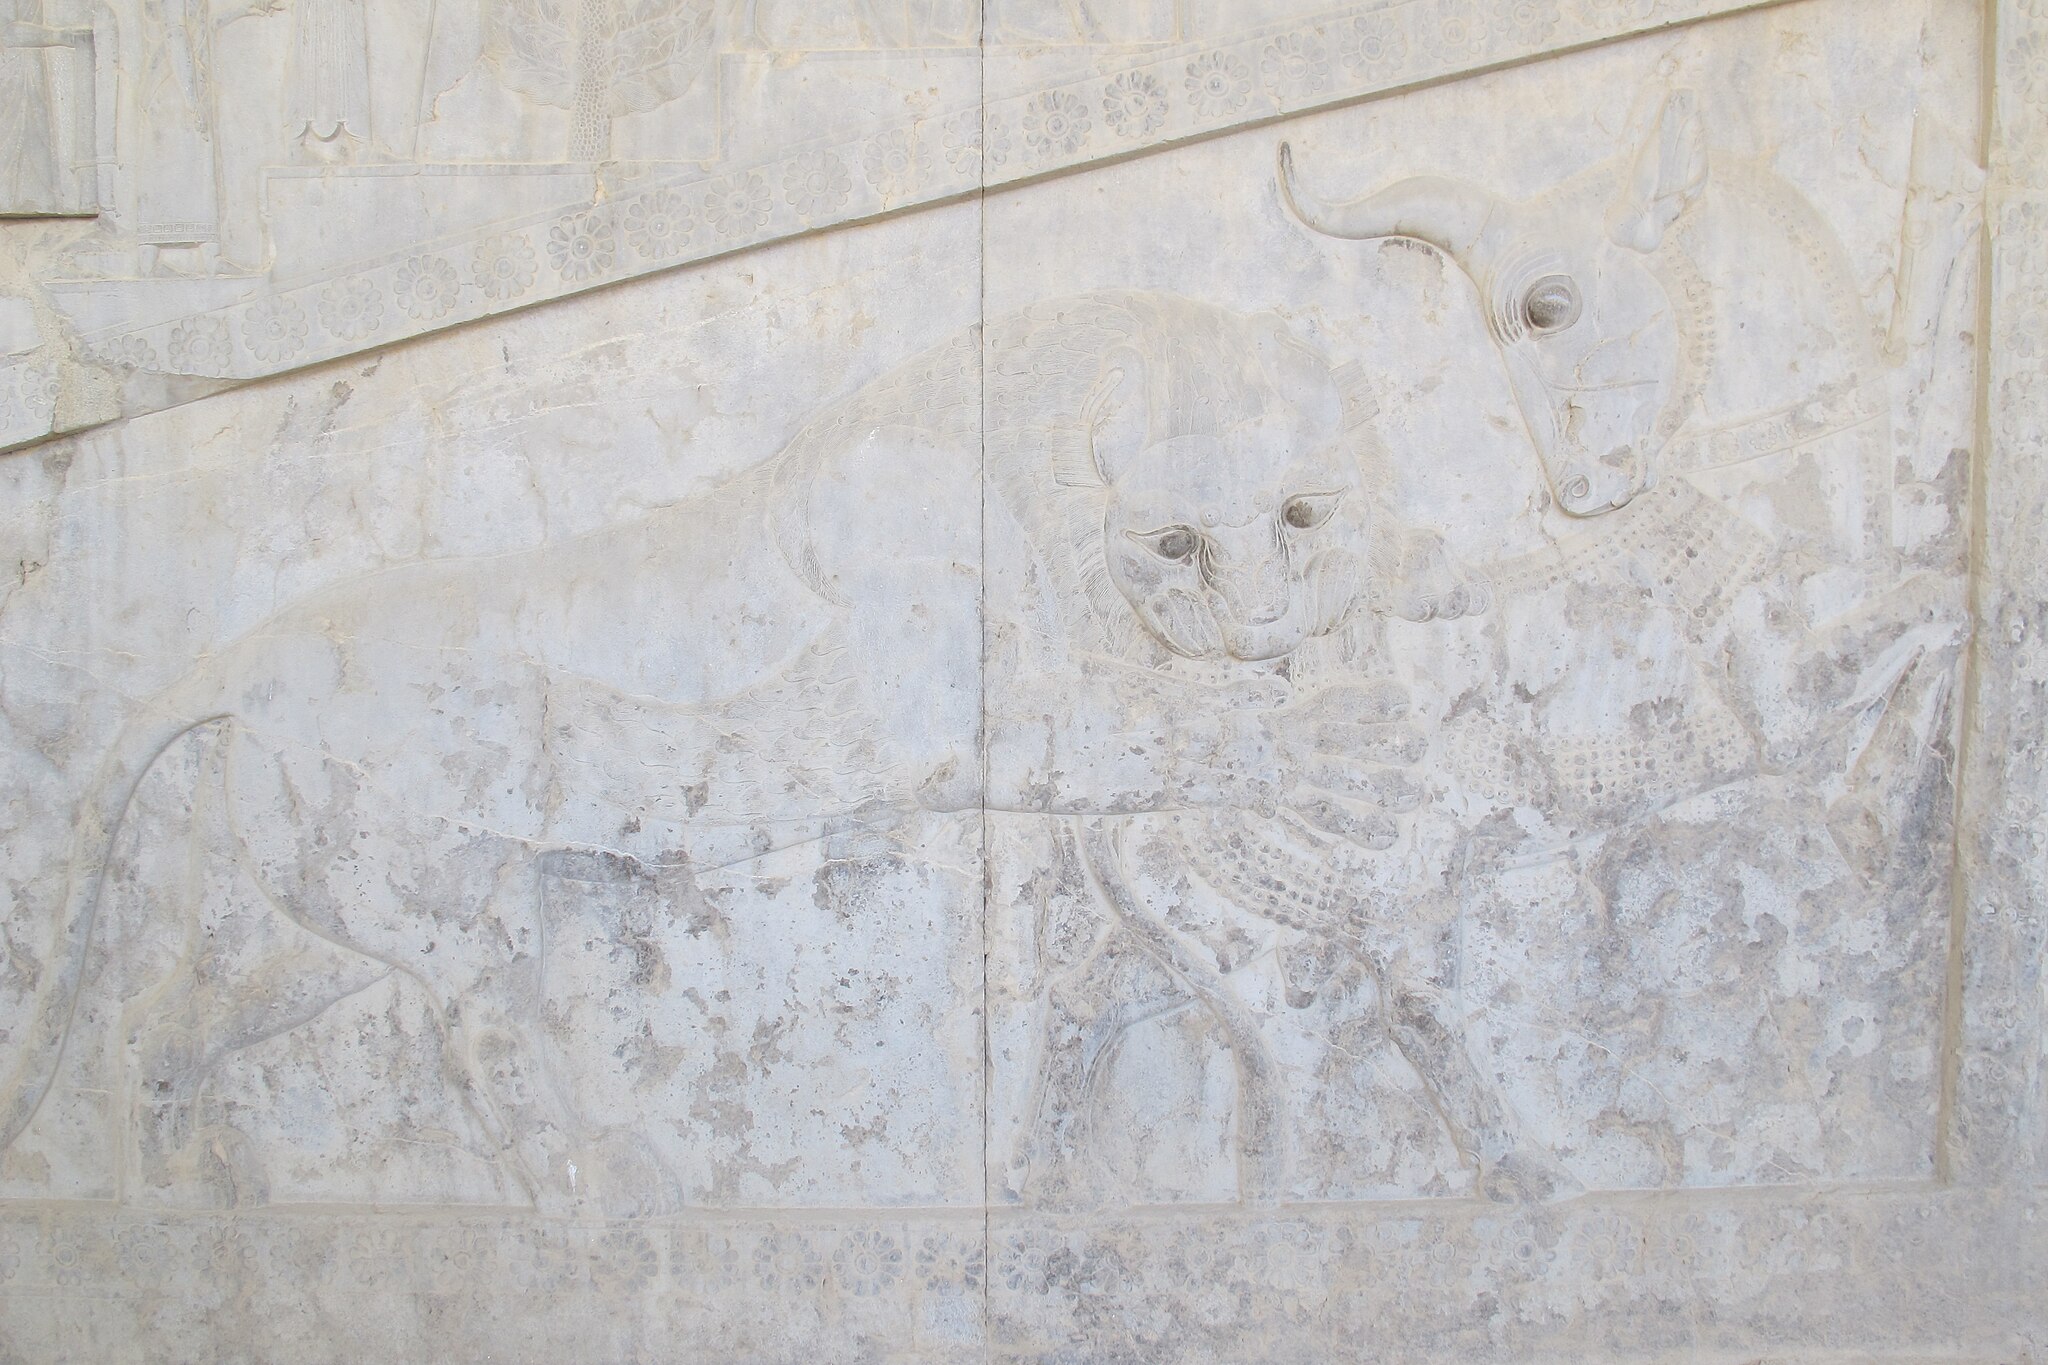
Title: تخت جمشید با عظمت 34
Date: 2016-07-16 23:55:36
Categories: Images from Wiki Loves Monuments 2018, Self-published work, Cultural heritage monuments in Iran with known IDs, Uploaded via Campaign:wlm-ir, Images from Wiki Loves Monuments in Marvdasht, 2016 in Persepolis, Images from Wiki Loves Monuments 2018 in Iran, Lion attacking a bull, Persepolis, Apadana eastern stairs